2020 TCR Australia Series

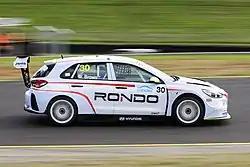
Will Brown was the defending TCR Australia series winner.

The 2020 TCR Australia Series (known for sponsorship reasons as the 2020 carsales TCR Australia Series) was to be an Australian motor racing competition for TCR cars. It was planned to be the second TCR Australia Series and was to be run as part of the renamed Motorsport Australia Championships. The Series was sanctioned by Motorsport Australia as a National Series with the Australian Racing Group appointed as the Category Manager.